Ming (clam)

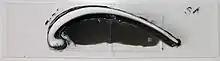
The animal must be killed to determine its age. A cross section is cut through the shell and bands revealed in this way can be counted using a variety of techniques.

In 2013, another assessment of the age of the clam was carried out counting bands which were measured on the sectioned surface of the outer shell margin and this was verified by comparing the banding patterns with those on other shells that were alive at the same time; this confirmed that the clam was 507 years old when it was caught. The revised age estimate is also supported by carbon-14 dating; marine biologist Rob Witbaard commented that he considers this second assessment accurate to within 1–2 years.